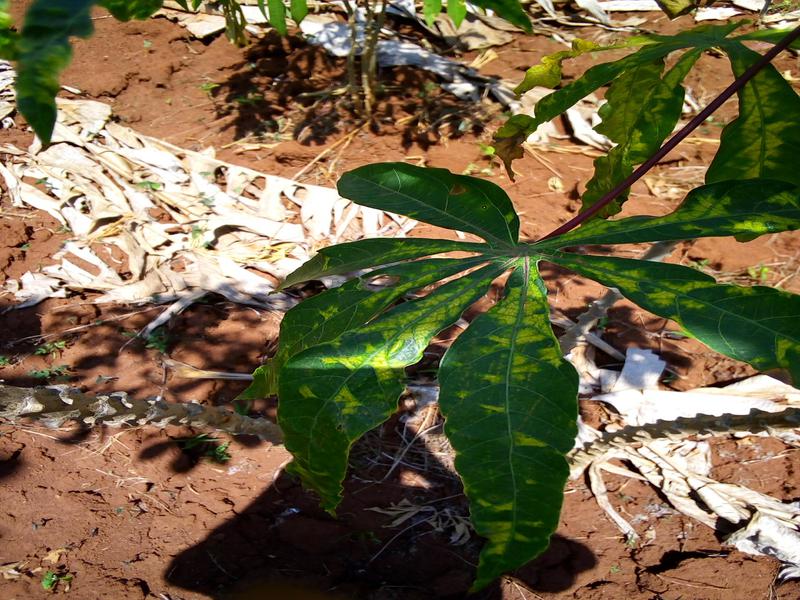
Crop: cassava
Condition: mosaic_disease